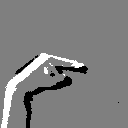
ASL letter: g